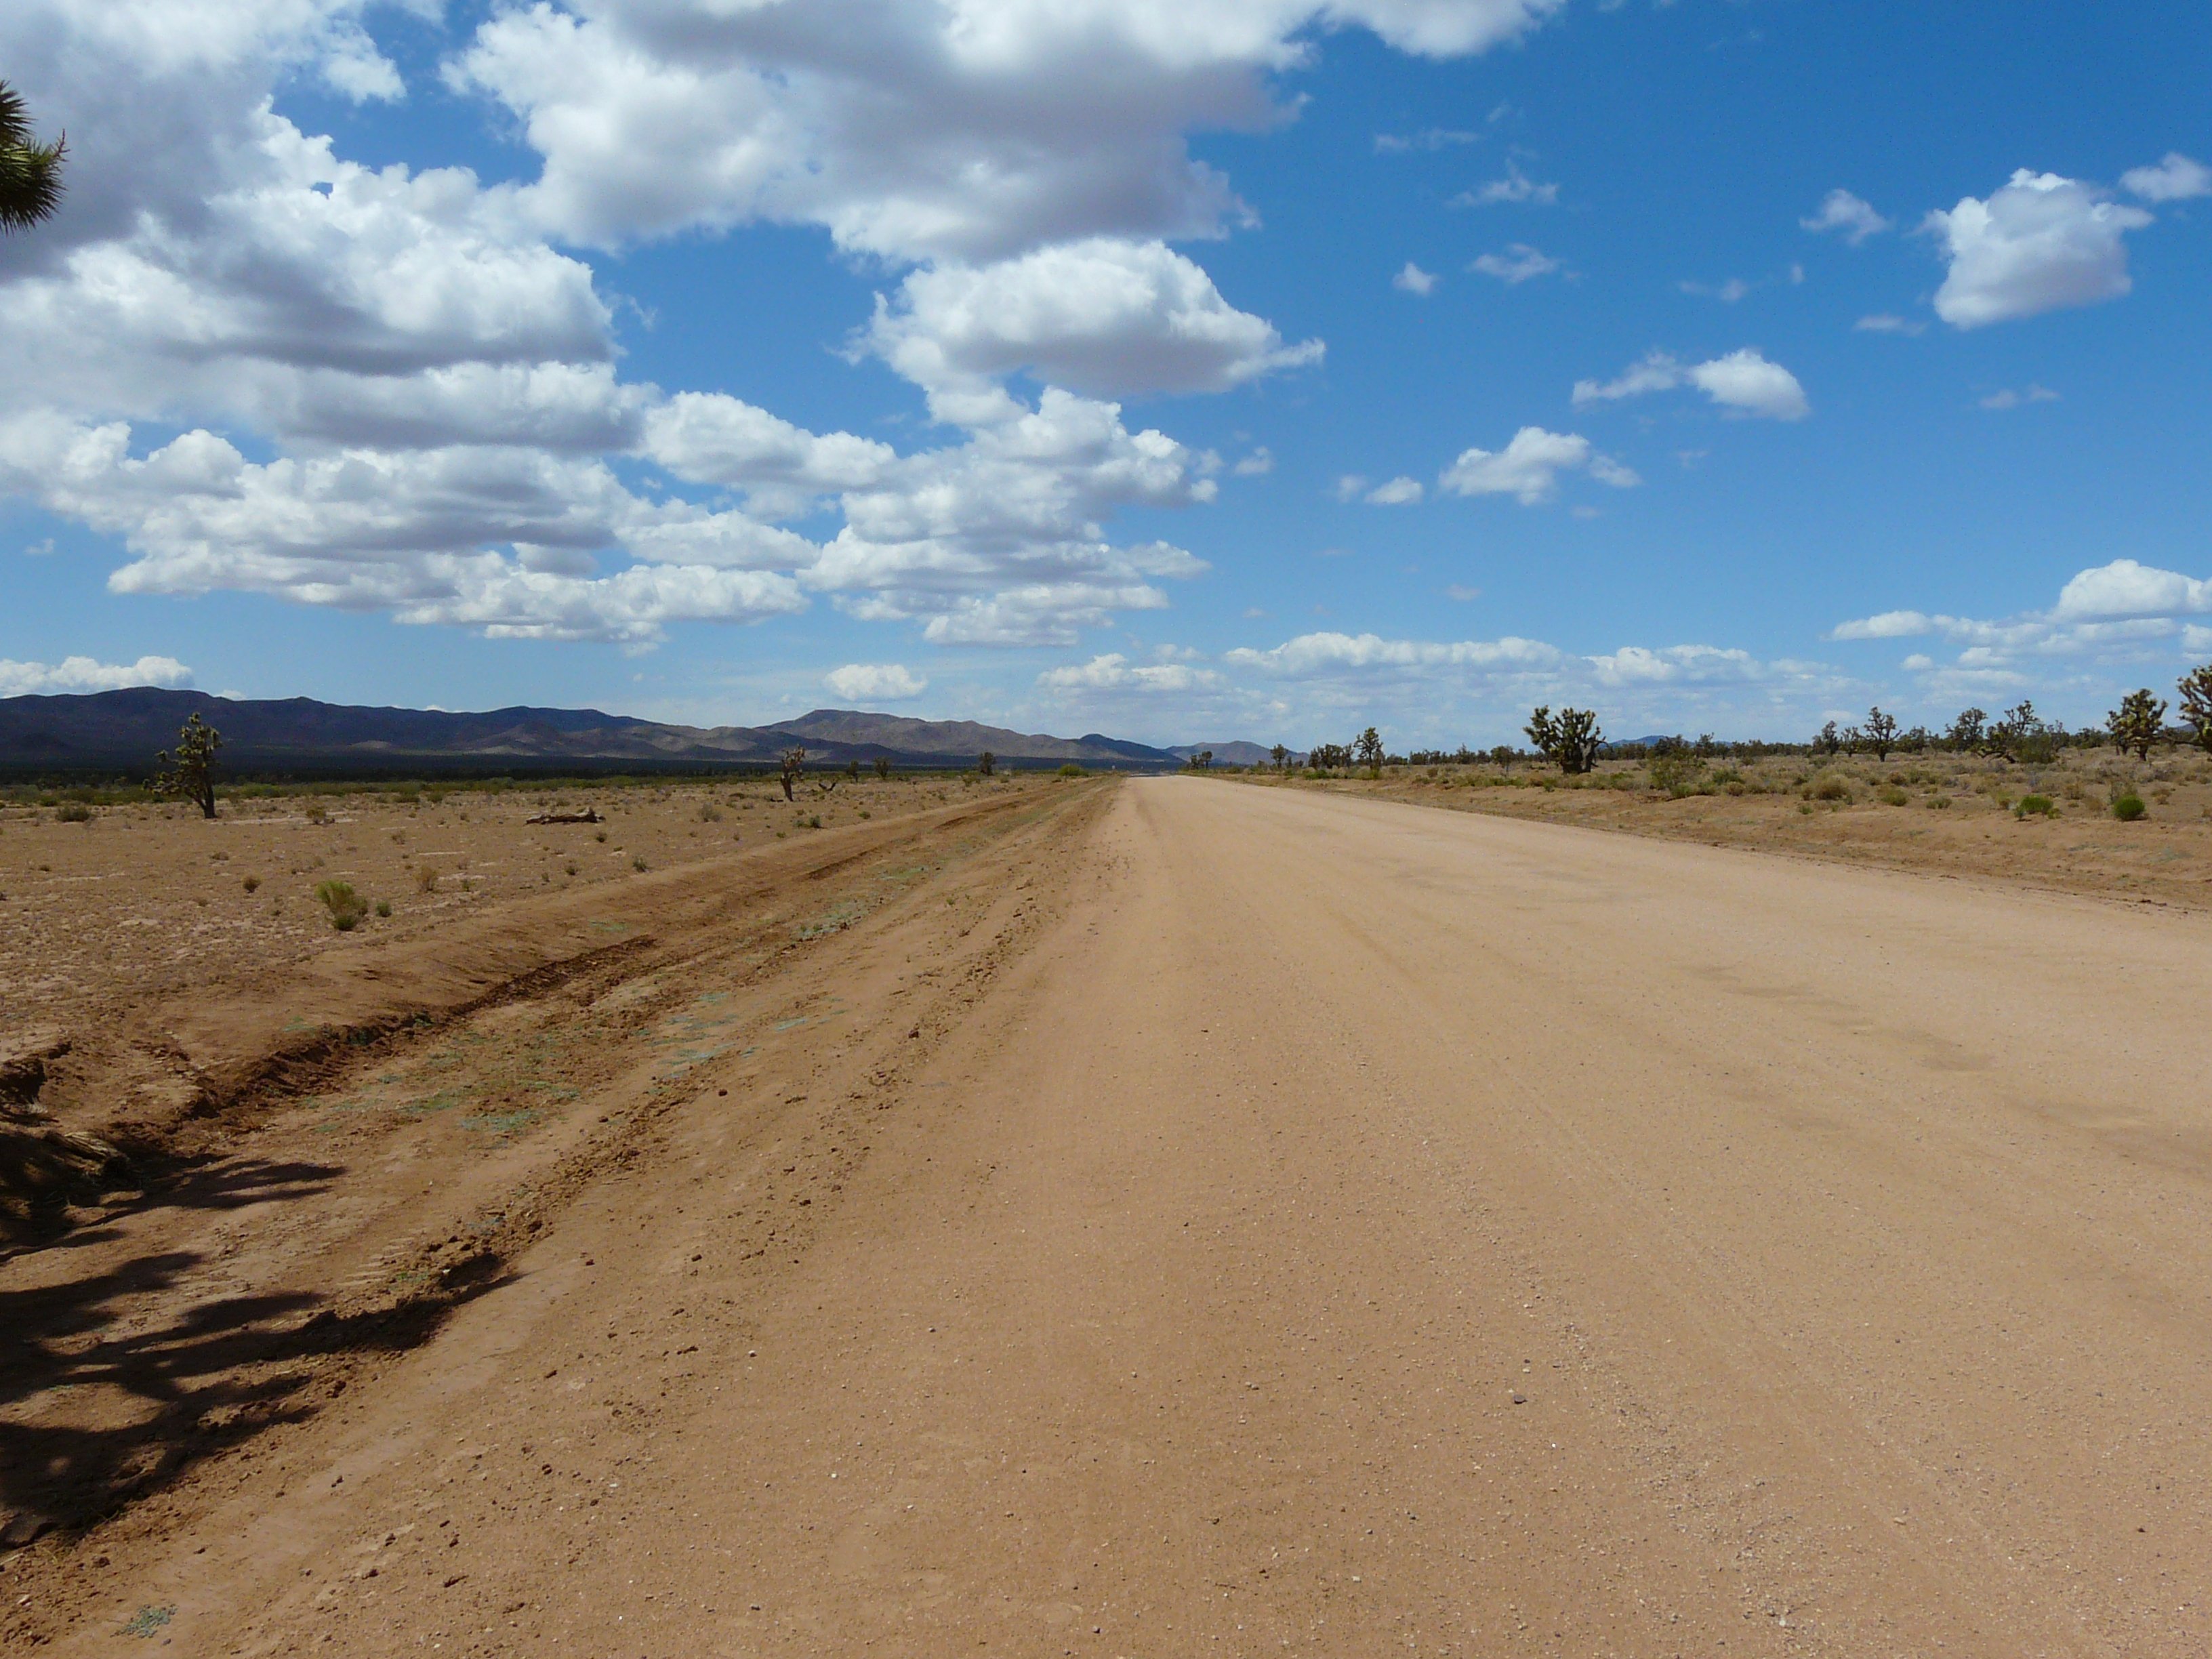
landscape, nature, sand, horizon, sky, road, field, prairie, desert, highway, dirt road, dry, soil, dust, infinity, national park, plain, mojave desert, road trip, clouds, grassland, infrastructure, plateau, flat, wide, habitat, ecosystem, steppe, joshua tree national park, rural area, road dust, desert road, natural environment, aeolian landform